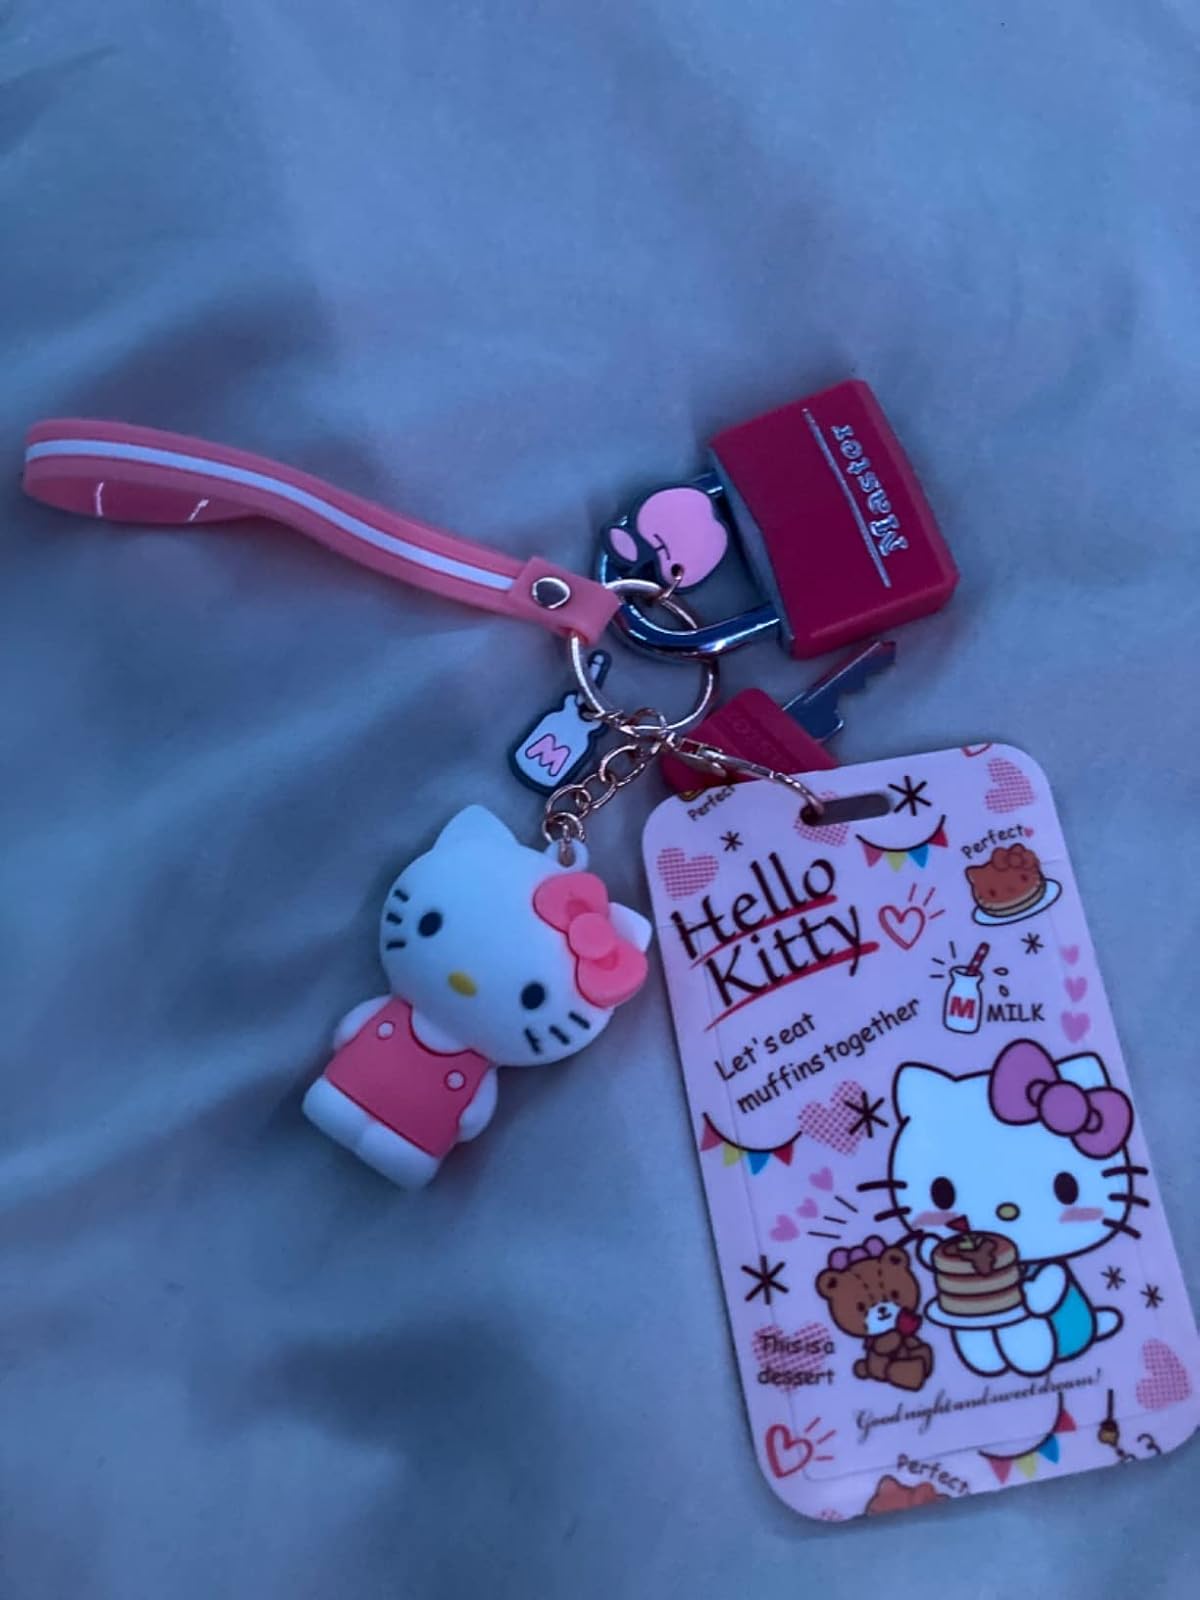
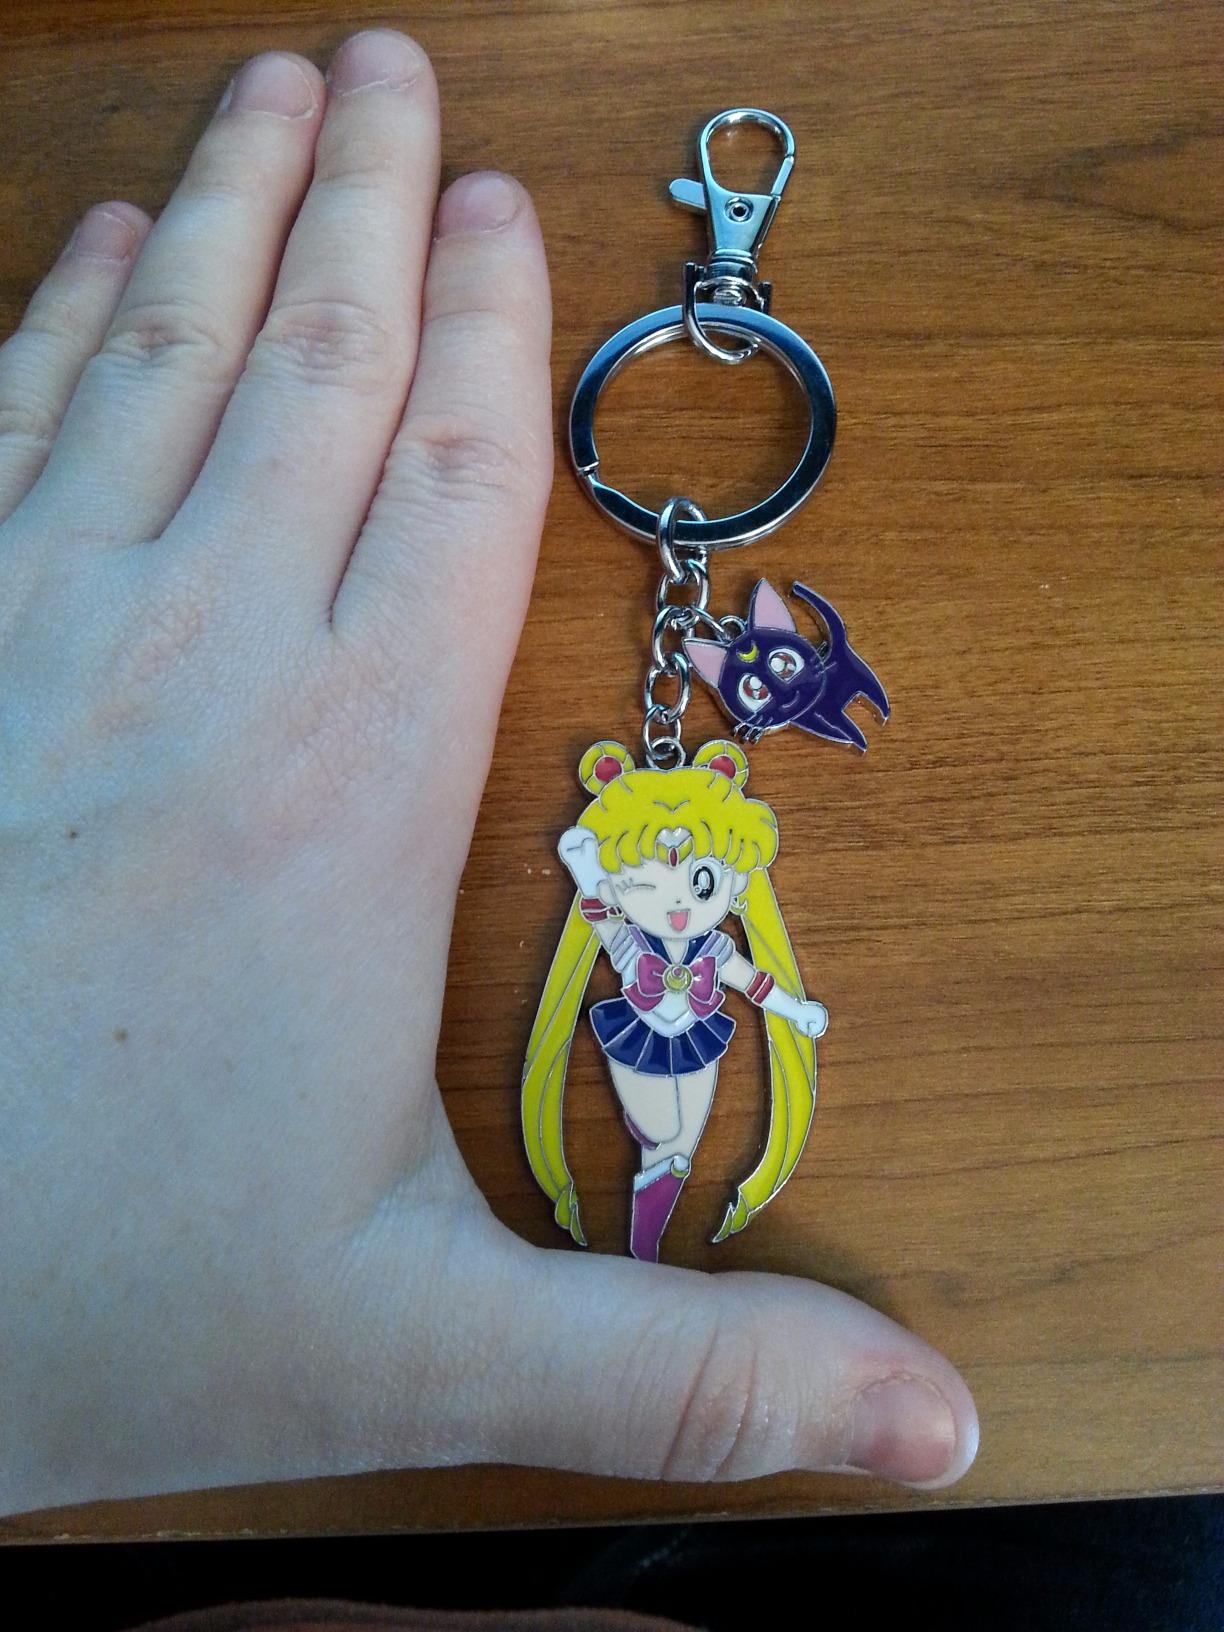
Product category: accessories_keychain
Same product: no